Ruma Maida

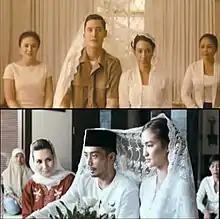
"Ruma Maida" uses a sepia overlay and static camera for events happening in the past, with more natural tones and different angles for events in the present. Some plot points, such as the marriages between Ishak and Nani (top), as well as Sakera and Maida (bottom), run parallel.

"Ruma Maida" uses colours and shooting styles to indicate different time periods. Past events have a soft sepia overlay and are shot with a static camera, while those in 1998 have more natural tones and are shot with a handheld. The use of the handheld was meant to show the present in as "rough and non-sterile" a manner possible, while the past was meant to have a sweet, beautiful, and clean feeling; this played on the theme of romanticising the past. Events in Pahing's life are shown in flashbacks interspersed throughout Maida's struggle to retake the house. The film is paced slowly, and shots are taken from "unique" angles.